Les Gentilshommes du Duc d'Orléans

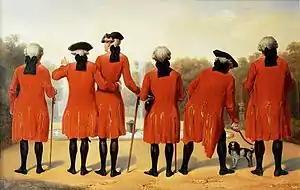
"Les Gentilshommes du Duc d’Orléans dans l’habit de Saint-Cloud (1839)."

Les Gentilshommes du Duc d’Orléans dans l’habit de Saint-Cloud (English: The Duke of Orléan's Gentlemen dressed in the frock coats of Saint-Cloud) is one of Henri Félix Emmanuel Philippoteaux best known paintings which he painted in 1839. However, this painting is only a copy of the original gouache by Louis Carrogis Carmontelle from 1770.